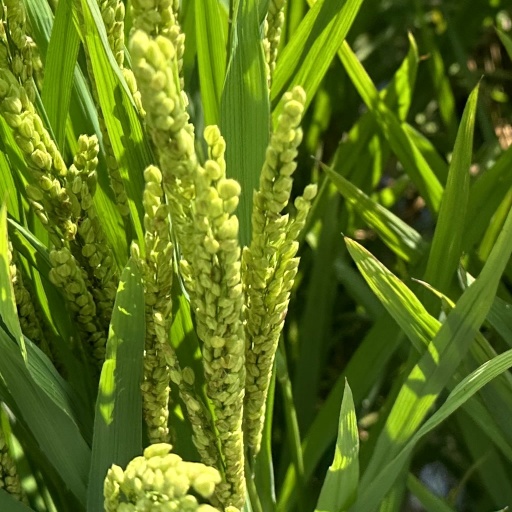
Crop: rice